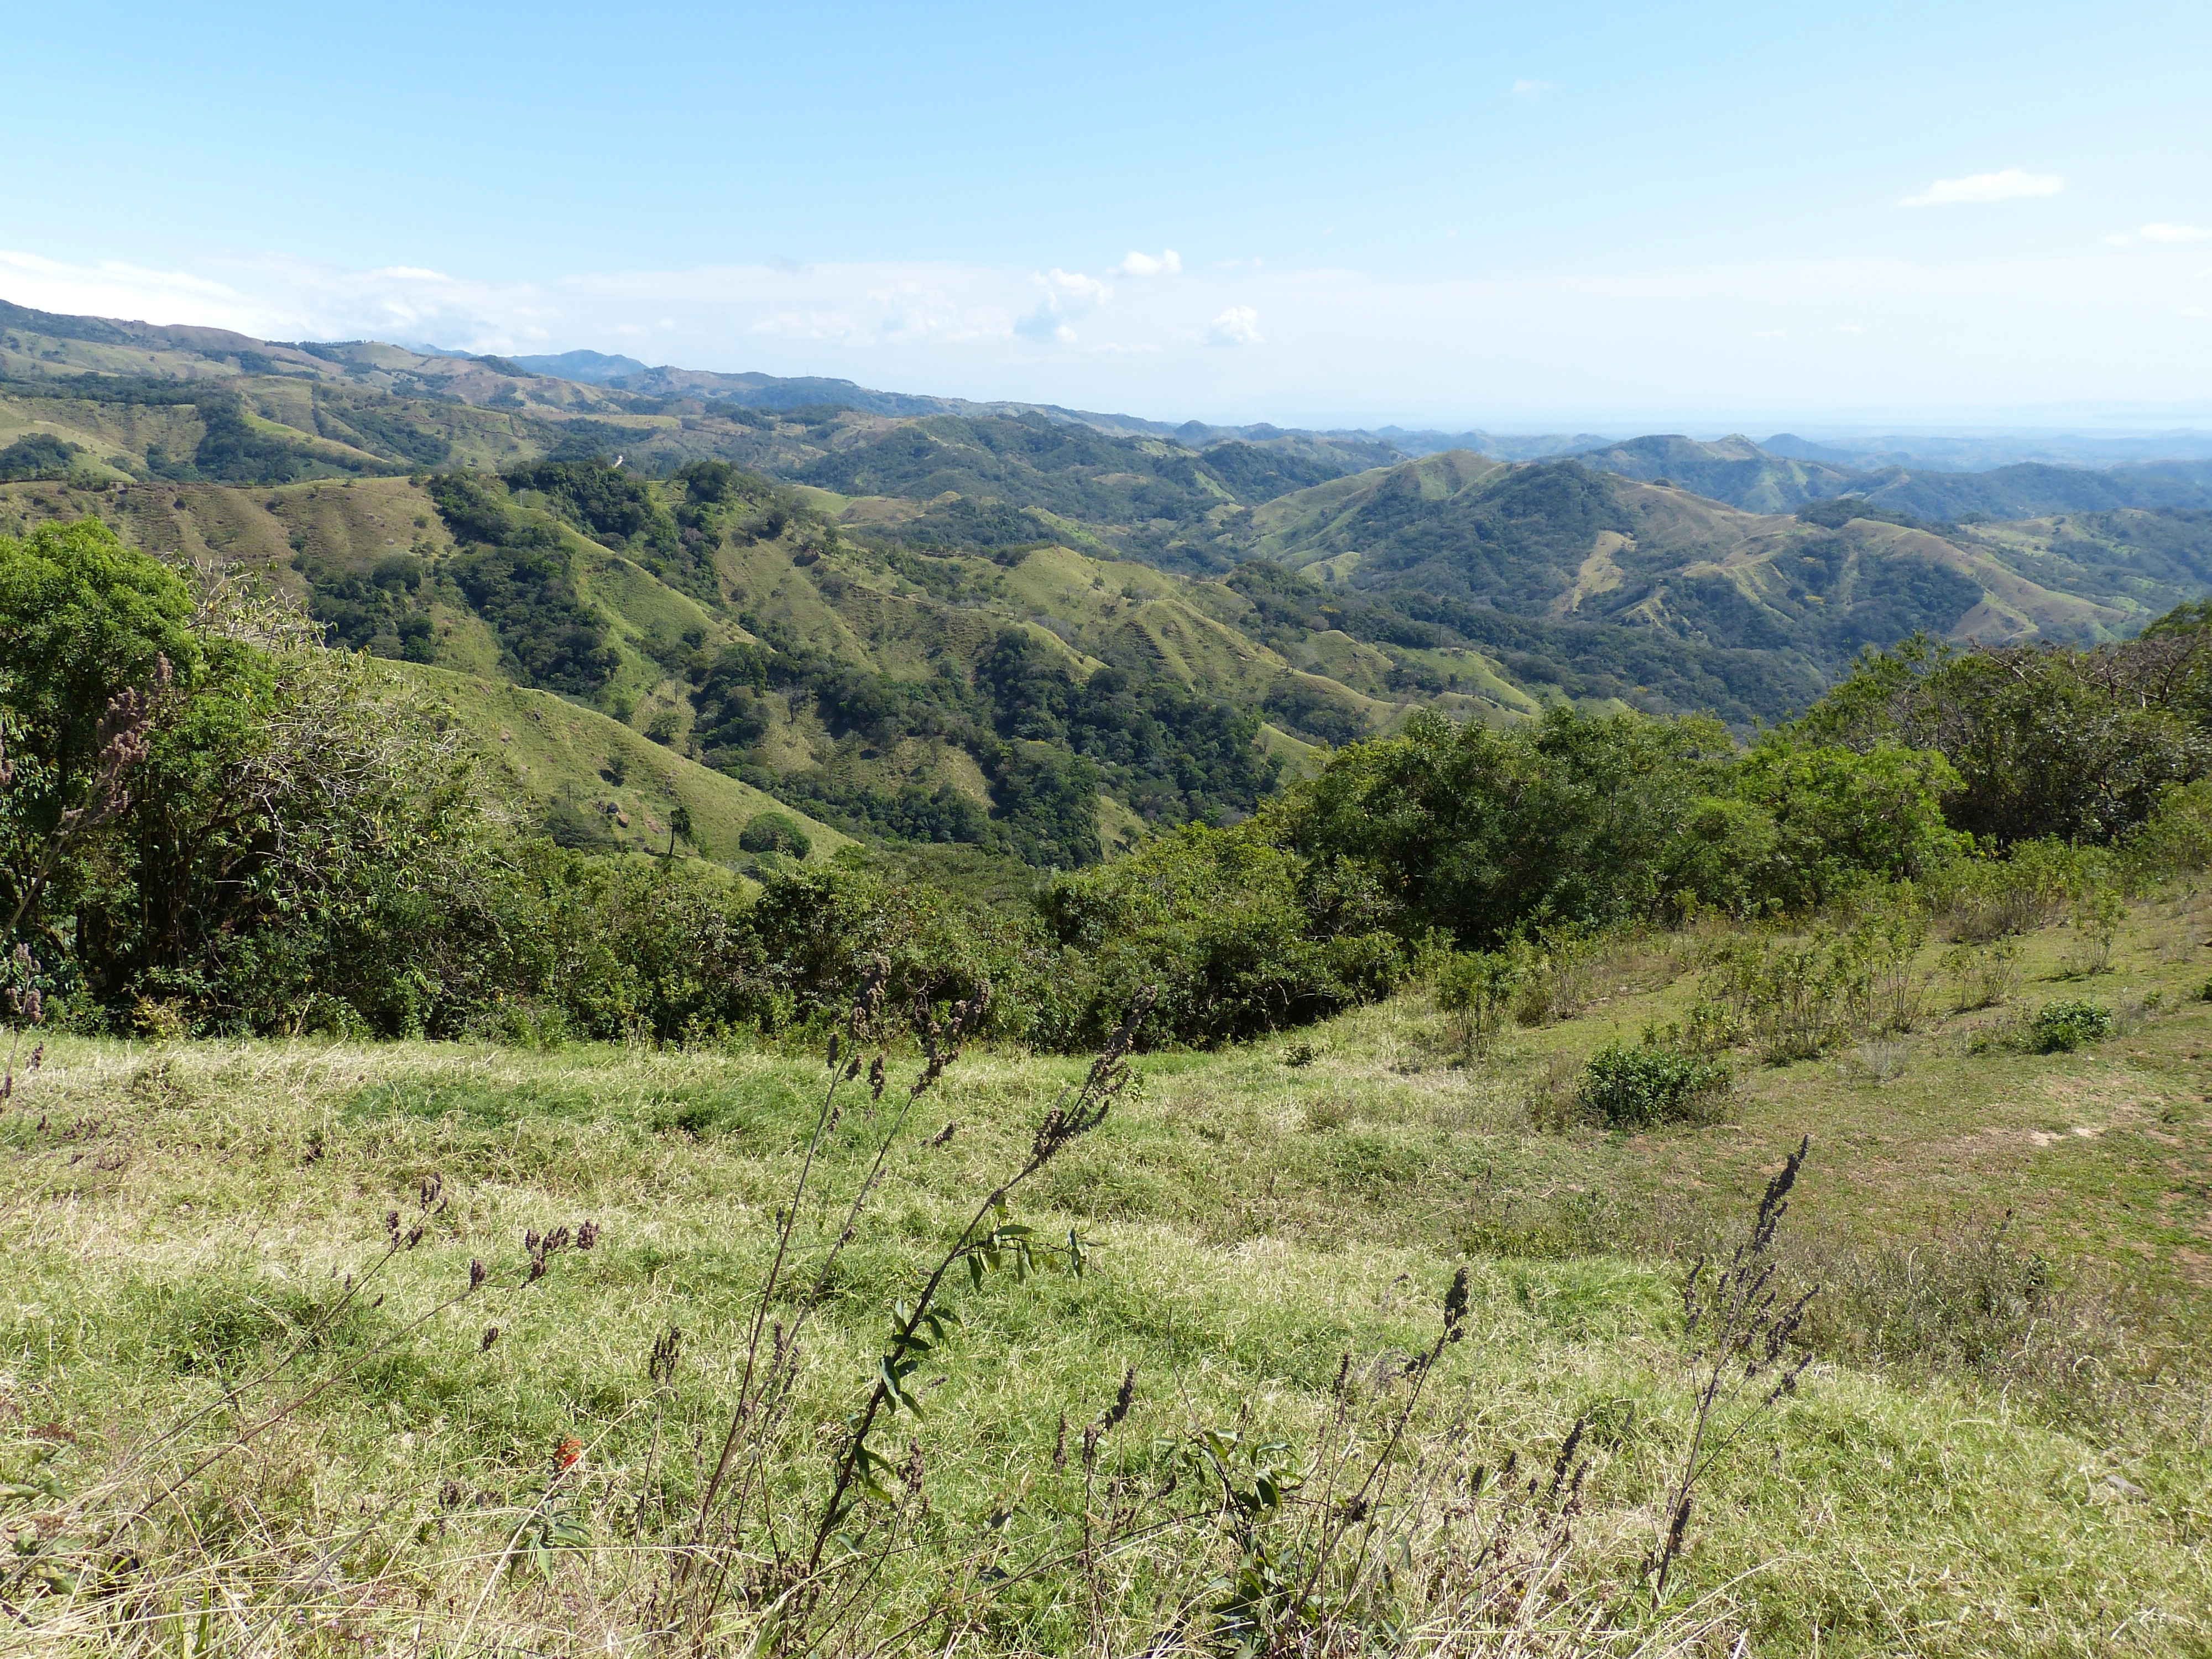
landscape, tree, nature, wilderness, walking, mountain, trail, meadow, prairie, hill, adventure, valley, tropical, pasture, ridge, plain, mountains, grassland, vegetation, outlook, plateau, fell, habitat, ecosystem, highlands, steppe, costa rica, nature reserve, central america, natural environment, geographical feature, mountainous landforms, shrubland